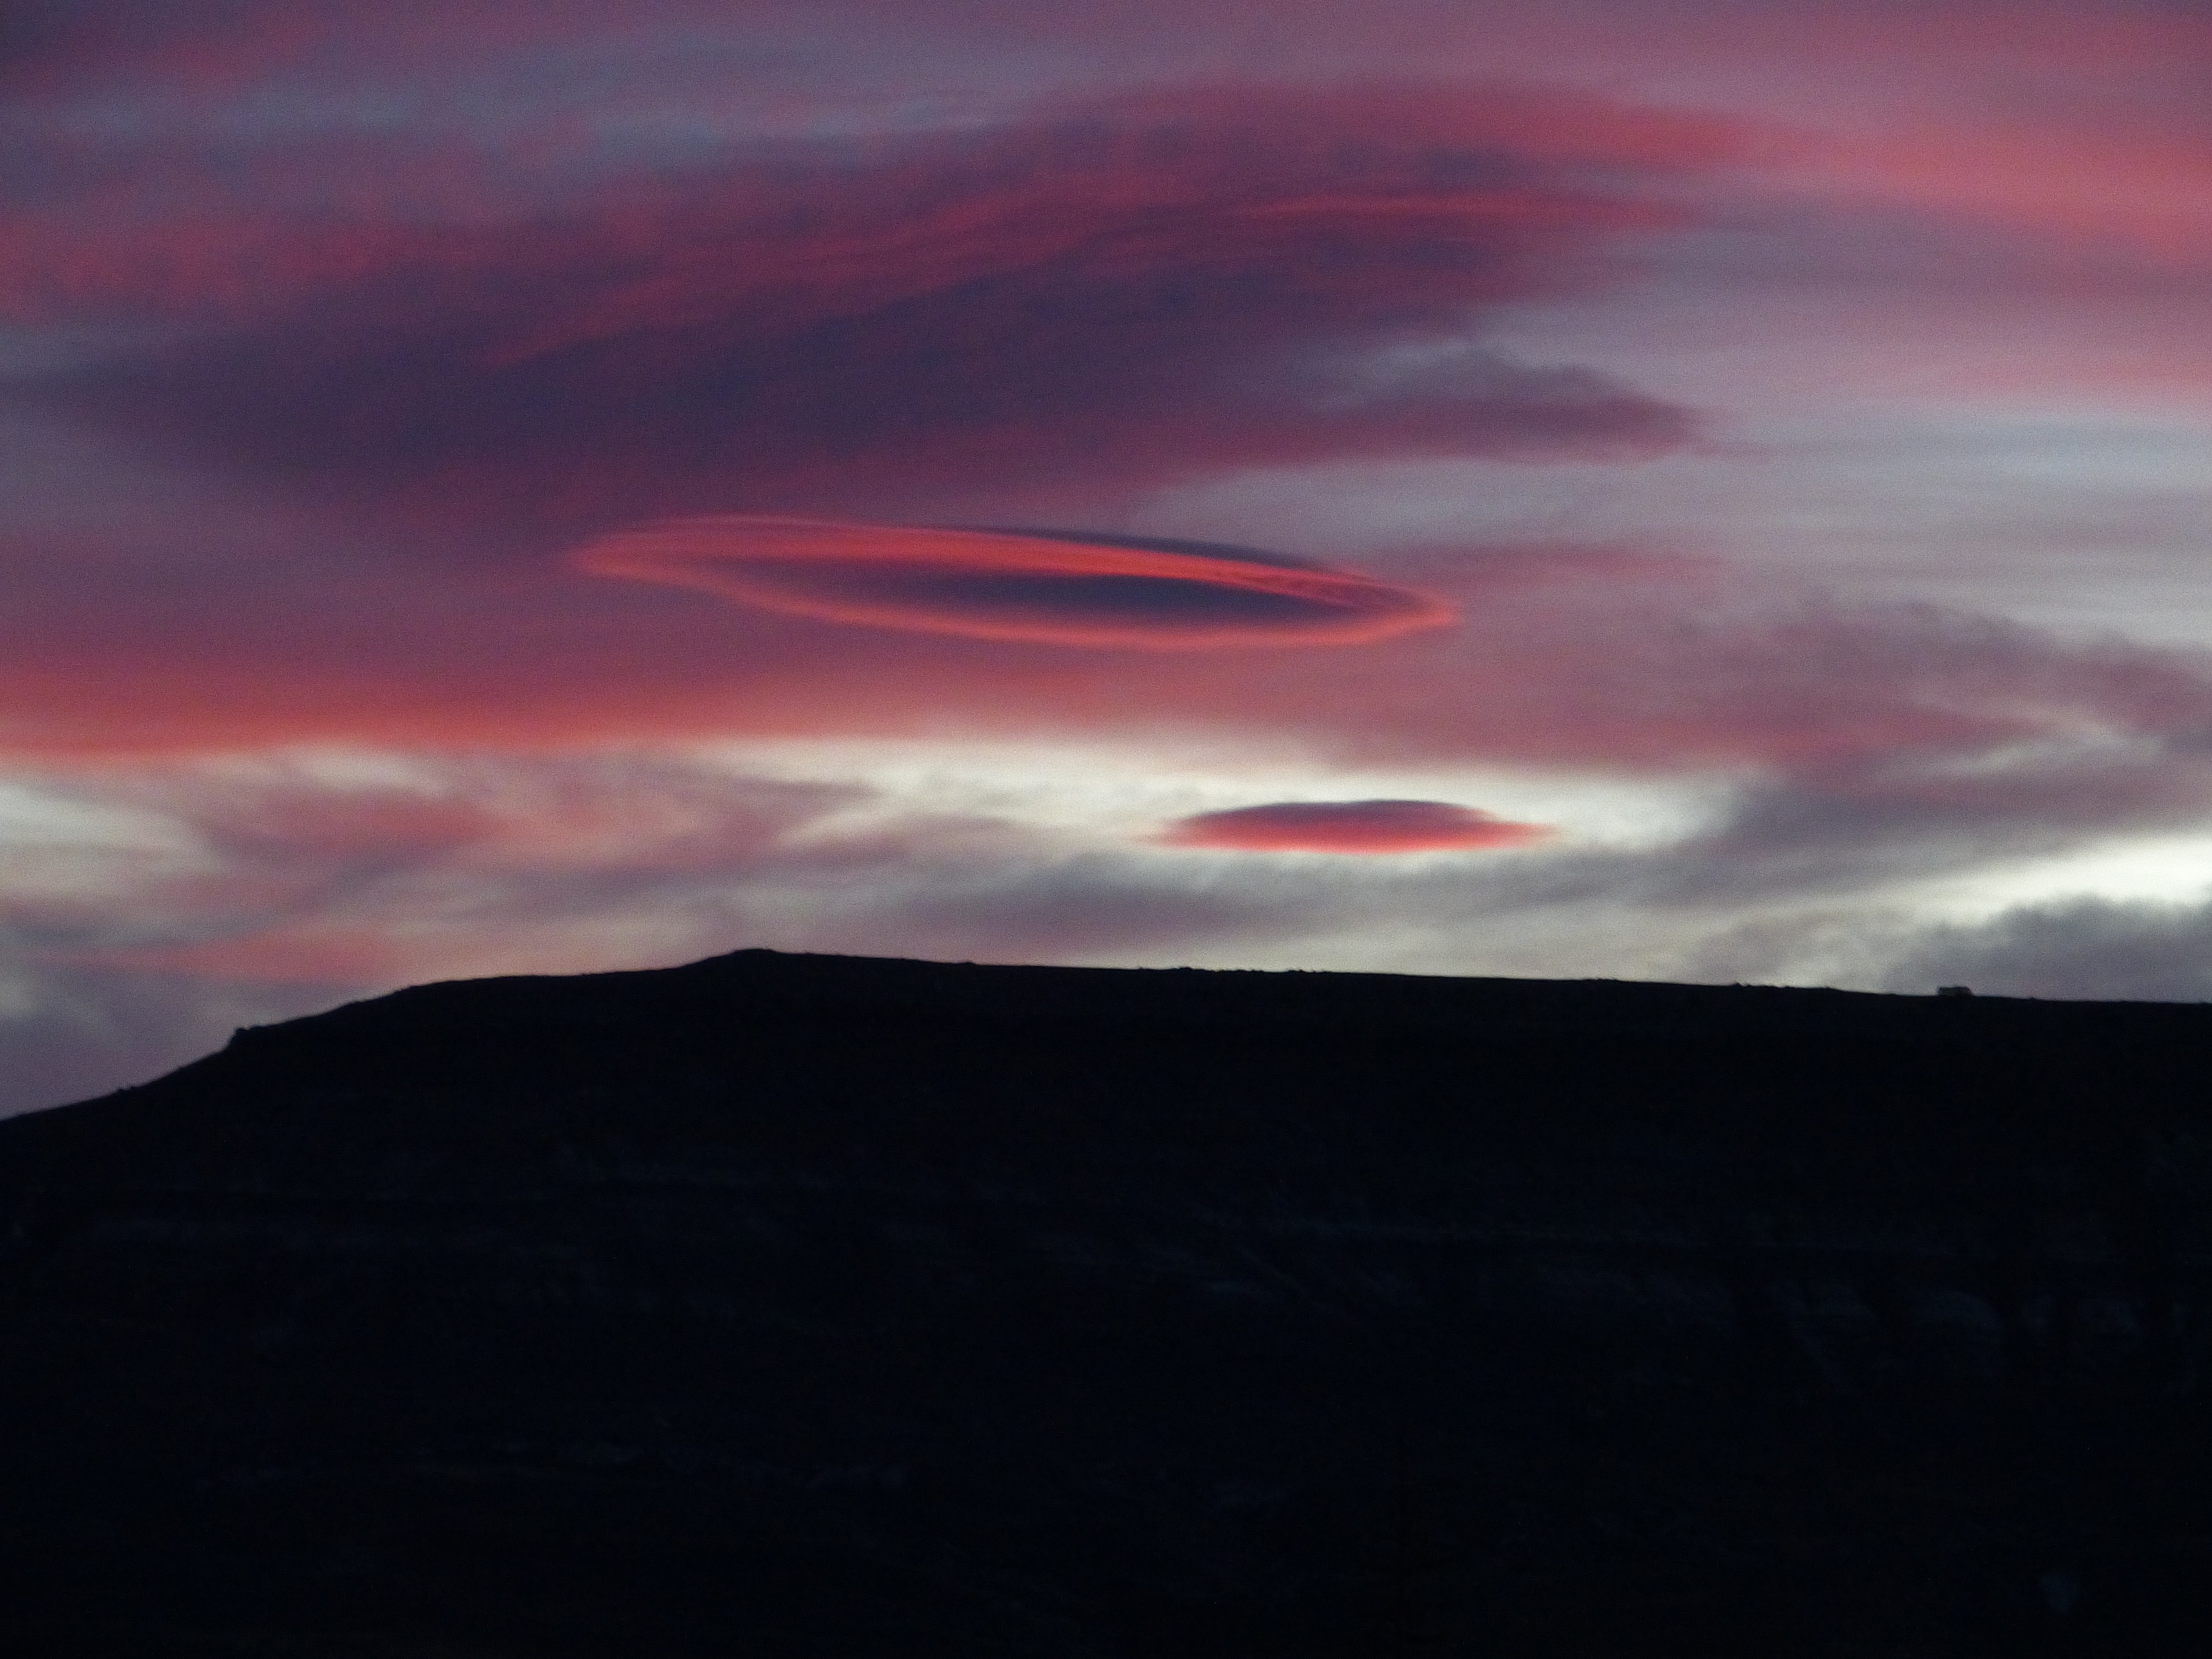
horizon, mountain, cloud, sky, sunrise, sunset, purple, dawn, atmosphere, dusk, evening, red, darkness, skies, clouds, morgenstimmung, meteorological phenomenon, atmosphere of earth, geological phenomenon